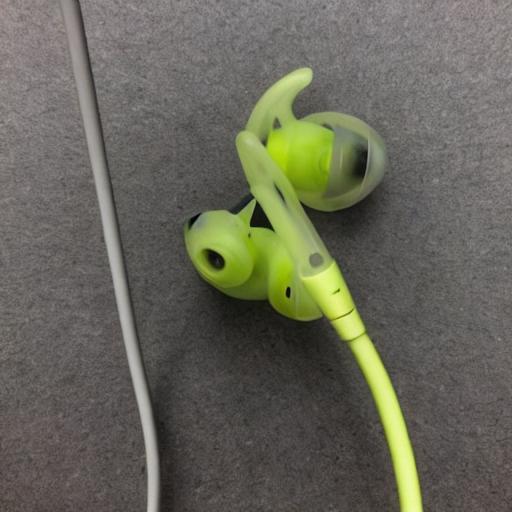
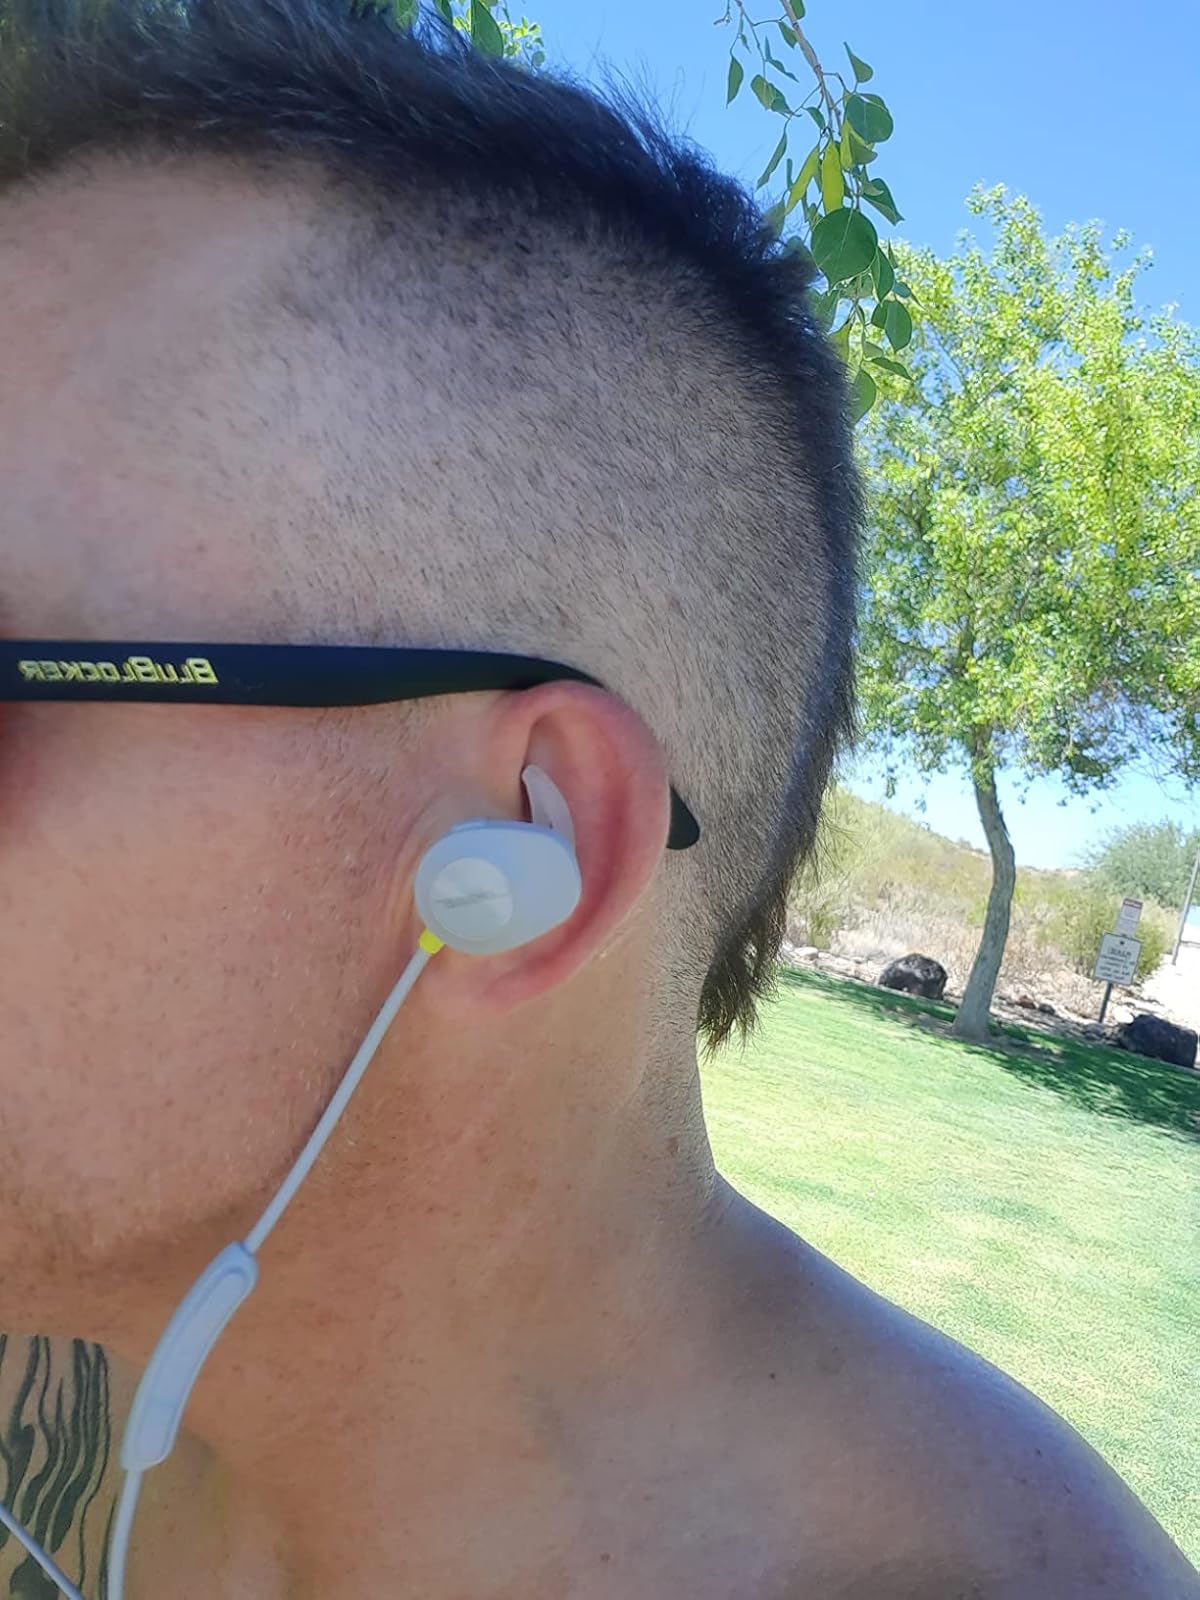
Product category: headphones
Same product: no